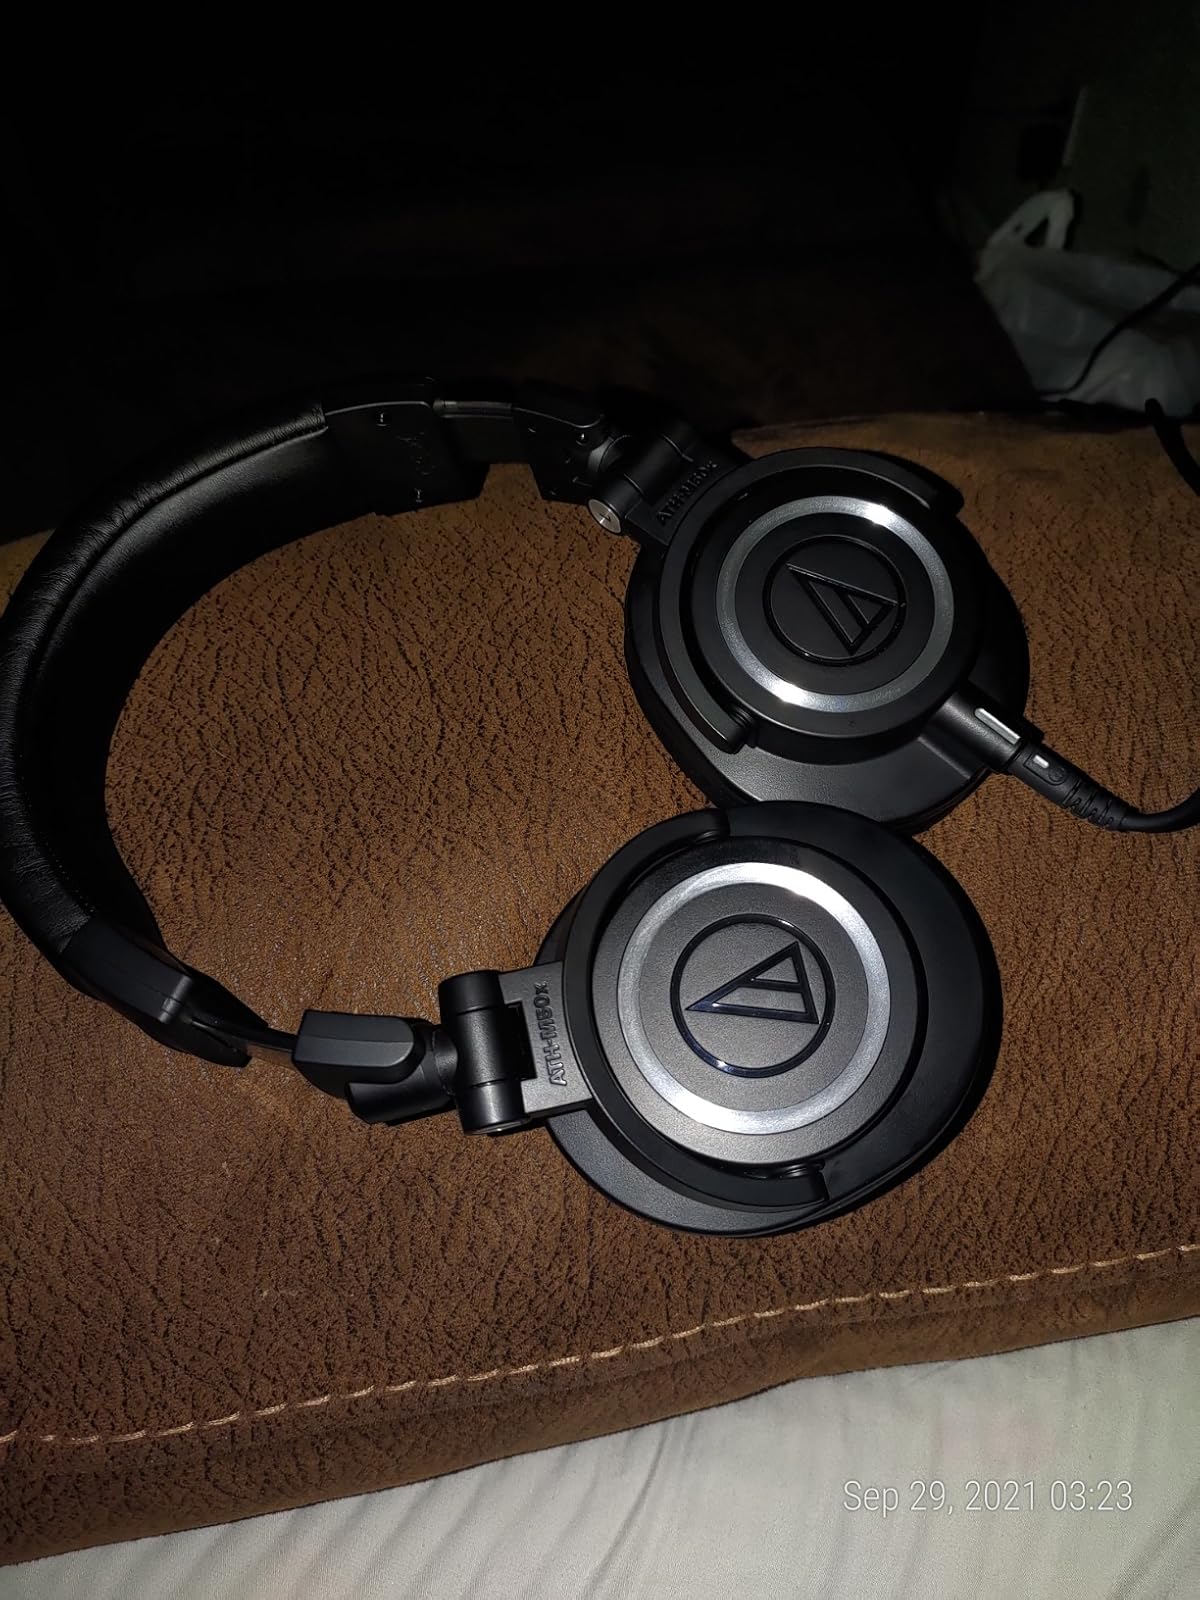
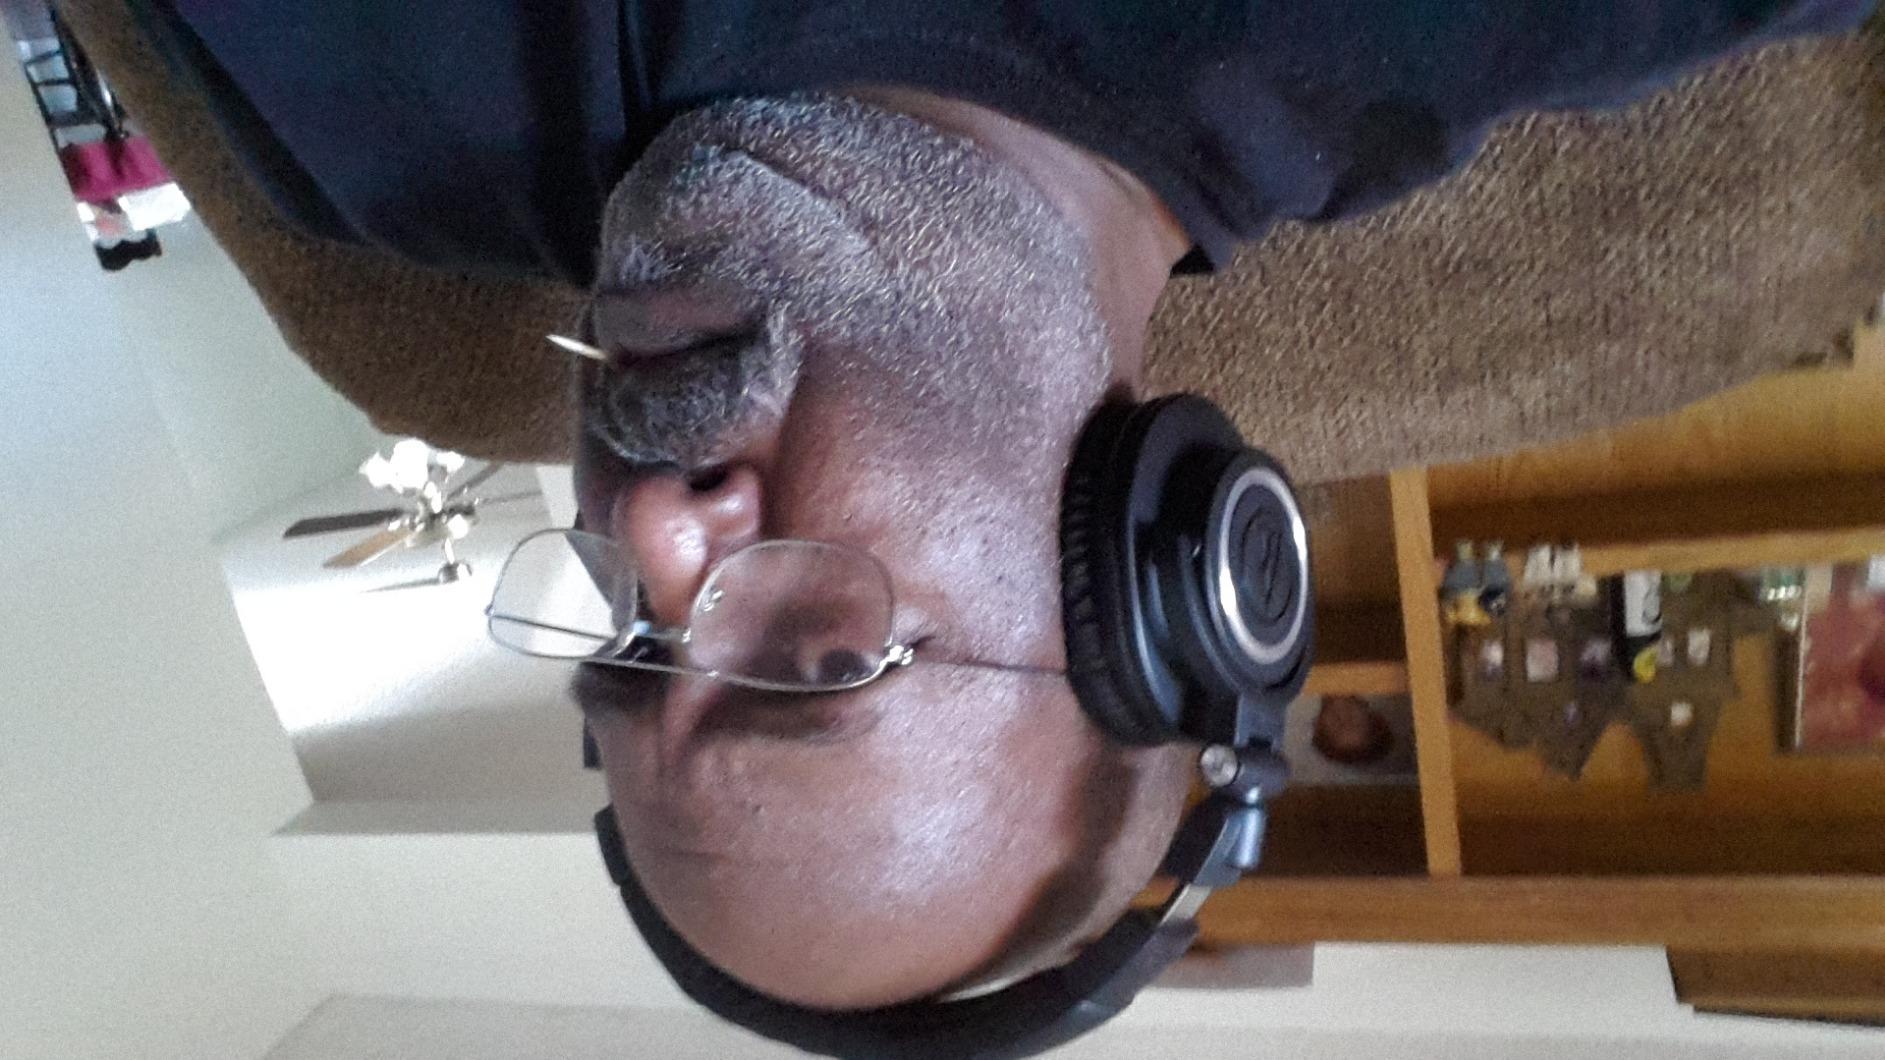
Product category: headphones
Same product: yes